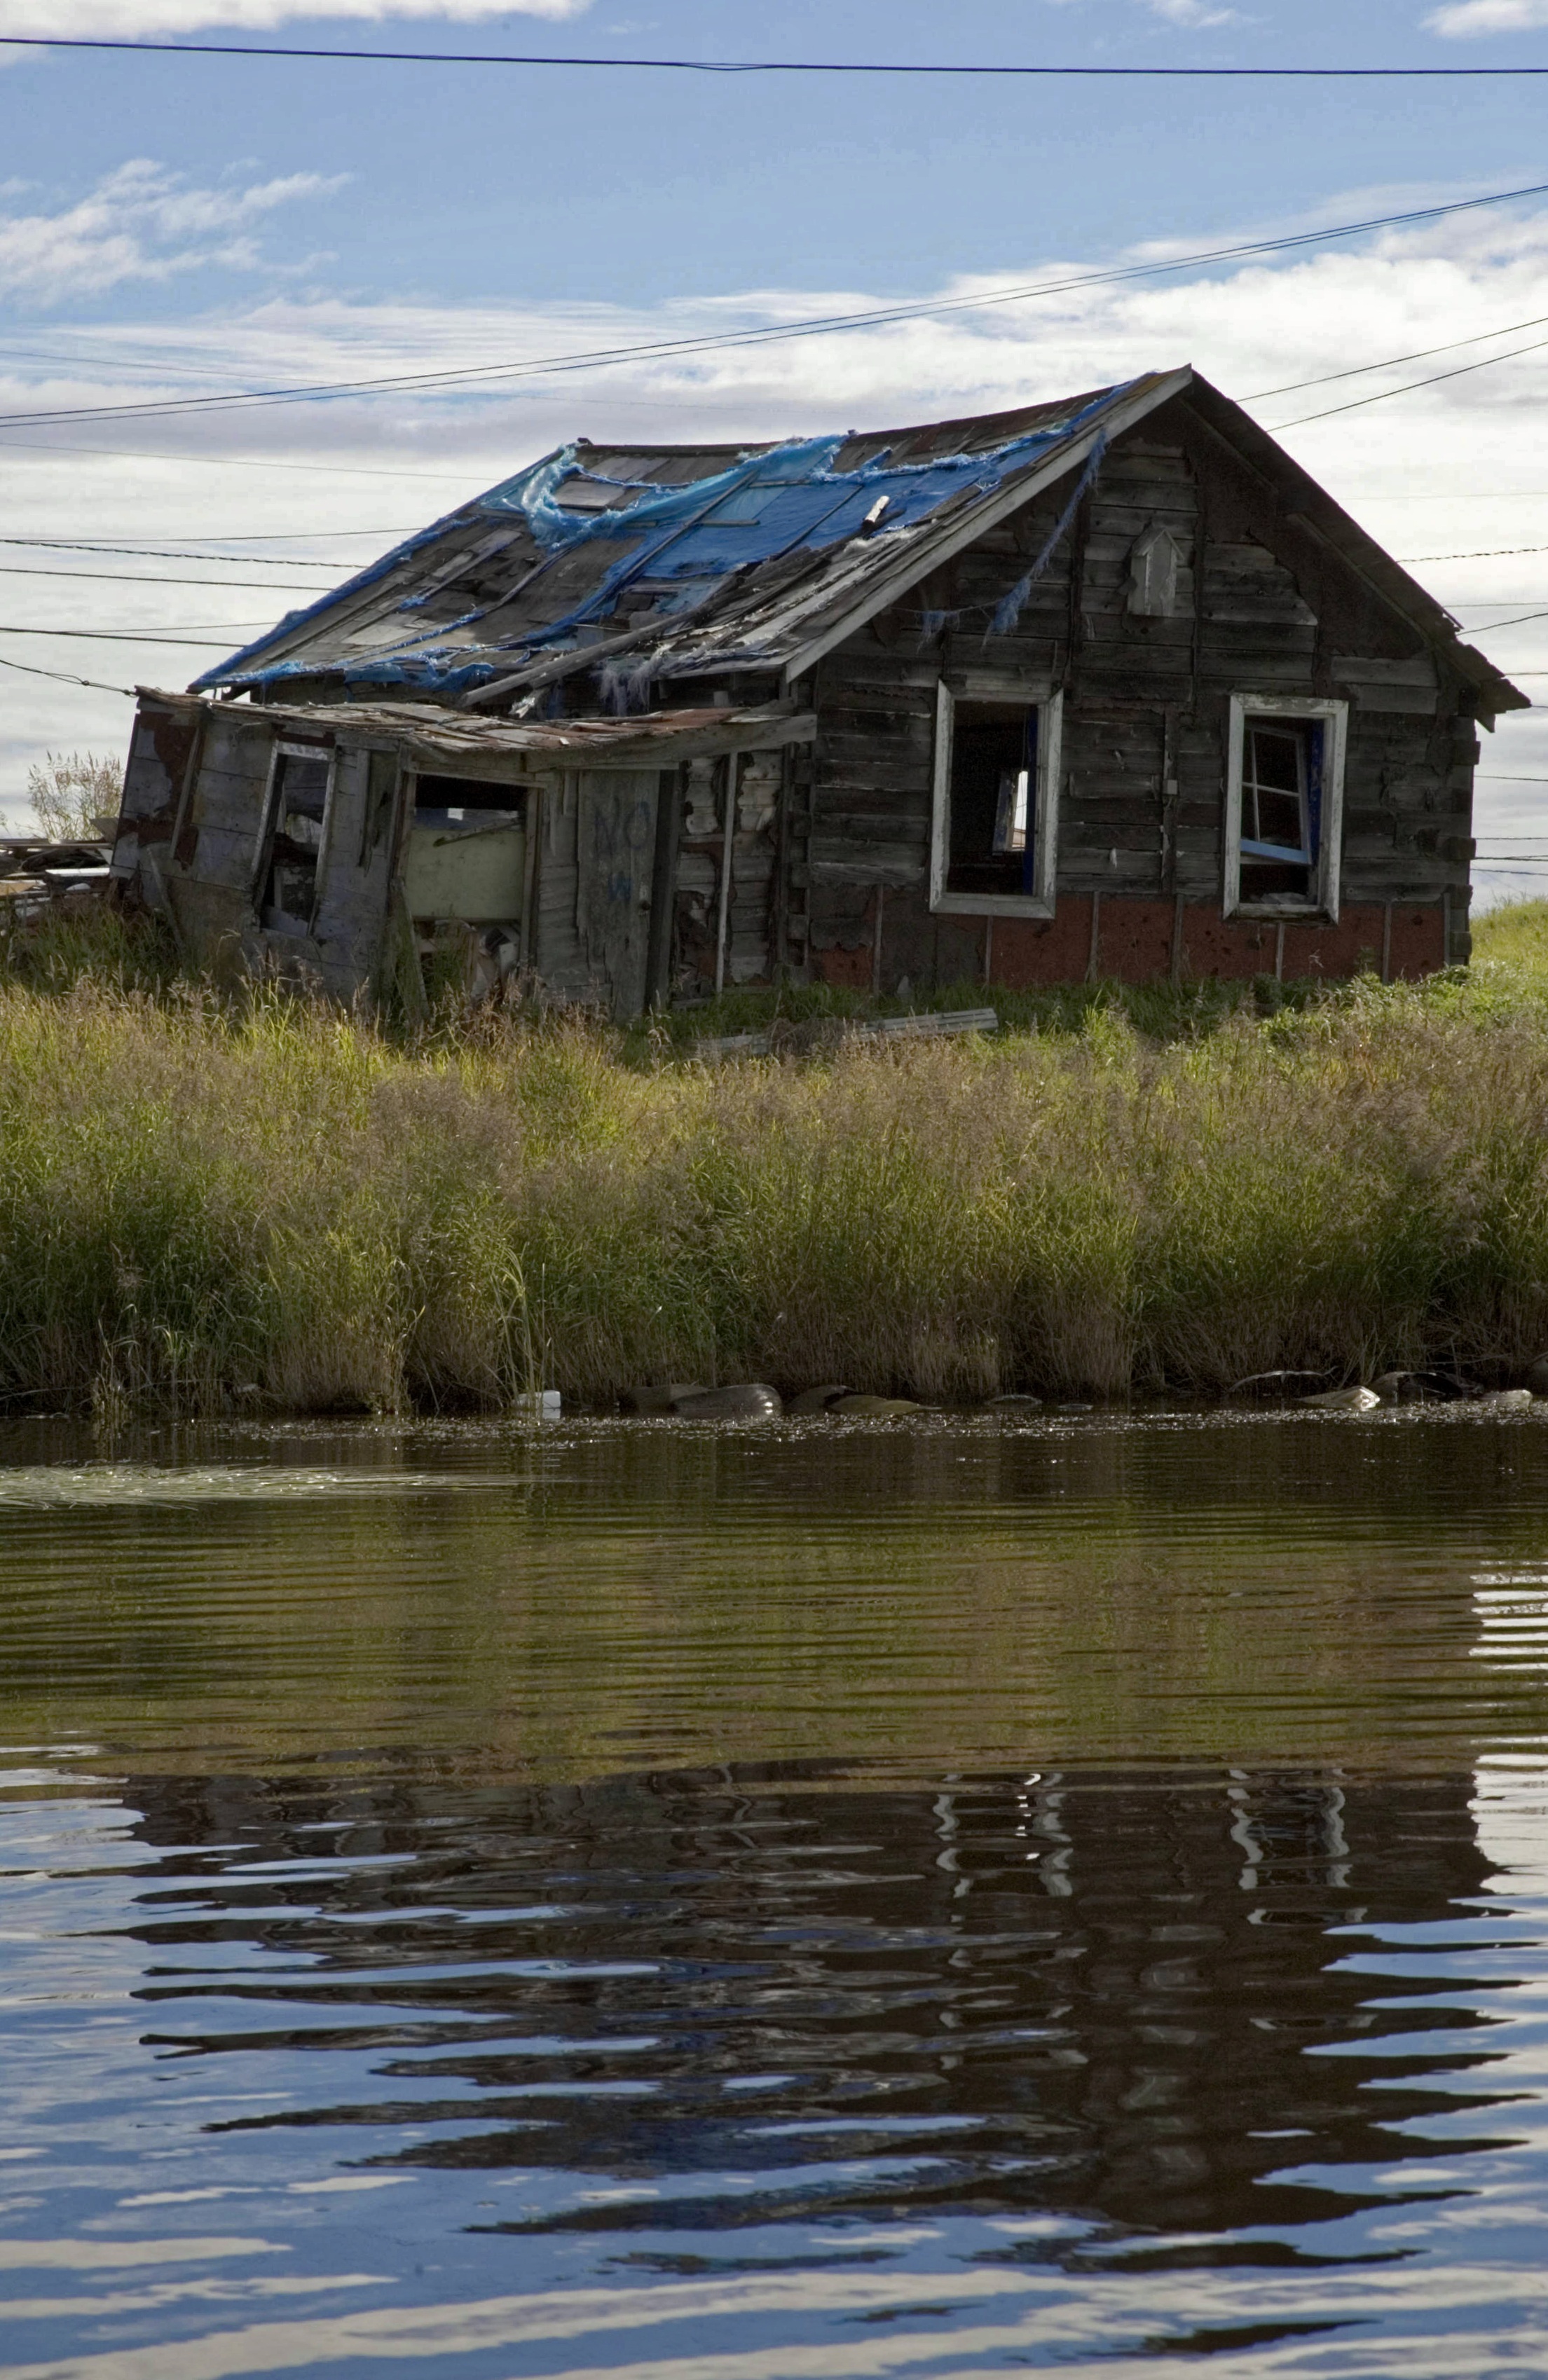
sky, boat, house, building, old, home, river, pond, reflection, boathouse, waterway, derelict, riverside, rural area, derelict building, wooden home